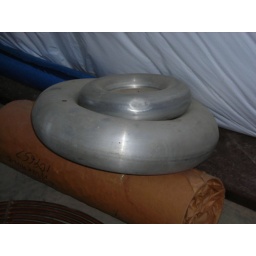
Resonator terminals sitting on top of an acylic coil form (wrapped in brown paper and ready for wire).